Bayview station (Toronto)

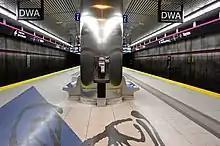
Art on platform floor

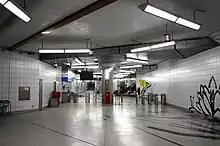
Art at concourse level

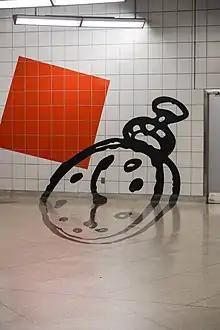
"From Here Right Now, a trompe-l'œil" artwork, on the floor and wall, depicting a pocket watch

Stevens Group Architects designed the station with Walter Construction being the general contractor. The high-ceilinged entrance pavilion is a distinctive feature of the station, with extensive glazing and long angled roofs overhanging the structure, evoking mid-century architecture.